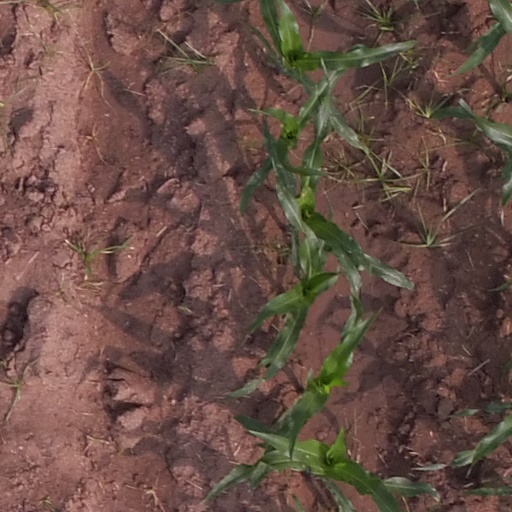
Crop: maize; corn